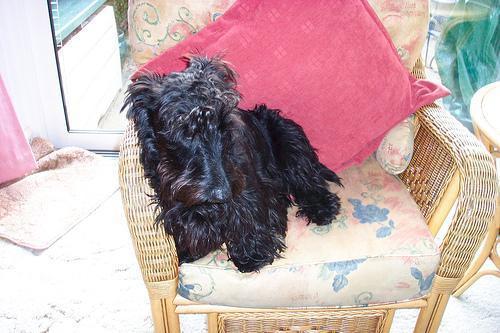
Scotch_terrier